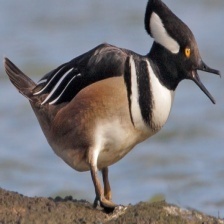
Species: HOODED MERGANSER
Scientific name: LOPHODYTES CUCULLATUS